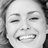
Emotion: happy